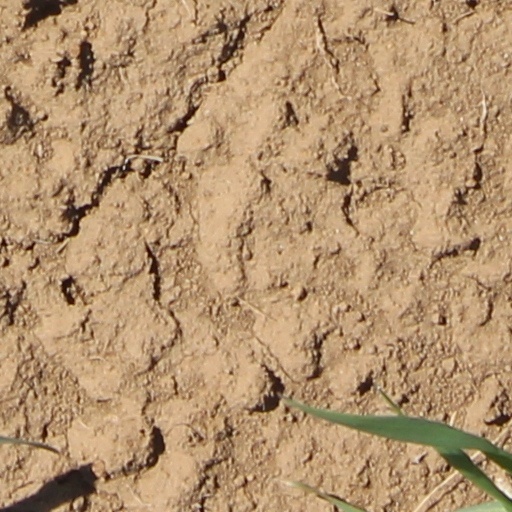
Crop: wheat